CHL/USA Prospects Challenge

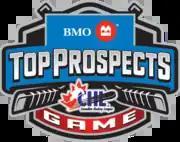
Bank of Montreal was the title sponsor of the CHL/NHL Top Prospects Game from 2014 to 2016.

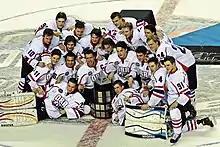
Team Orr celebrates their victory in the 2014 game

The CHL announced Bank of Montreal (BMO) as the corporate title sponsor of the event, starting in 2014, and several Calgary Flames celebrities to coach the 2014 BMO Top Prospects Game. Team Cherry was led by Jim Peplinski and Paul Reinhart, joined by broadcaster Nick Kypreos, and the general manager of the London Knights, Mark Hunter. Team Orr was led by Tim Hunter, Joel Otto, Mike Vernon, and former NHL coach, Doug MacLean. Team Orr scored three times in the second period, and won 4–3. Players of the game were Nikolay Goldobin of the Sarnia Sting, and Jared McCann of the Sault Ste. Marie Greyhounds.